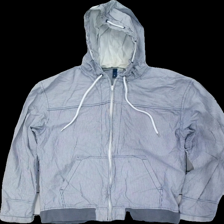
View: front
Type: Hoodie
Category: Men
Brand: H&M
Brand text on label: divided
Colors: White, Blue
Material: 100% cotton
Pattern: Striped
Cut: Regular
Size: L
Season: All
Stains: Major
Damage 2: gul krage
Damage 2 location: top center
Damage 3 location: middle right
Price range: <50
Recommended usage: Export
Description: randig hoodie med dragkedja, gul i krage, urtvättad
Comment: urtvättad